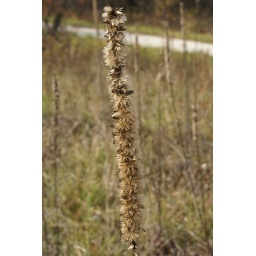
2008 Fall colors in forest preserve - flower closeup